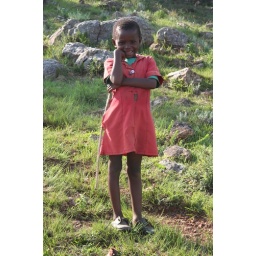
cute kids on our way down from the highest mountain in swaziland.